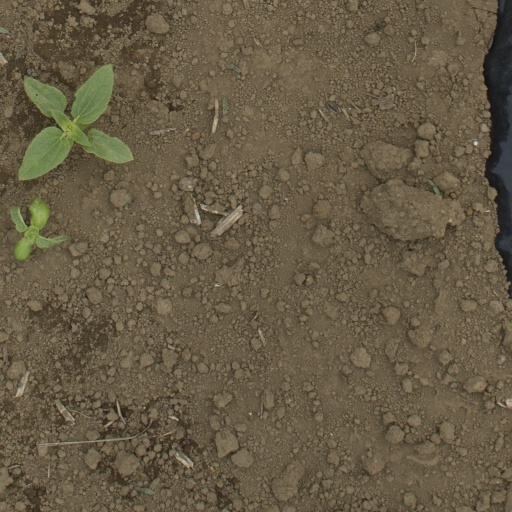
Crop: Jerusalem artichoke